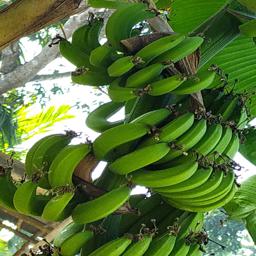
Label: JAHAJI FRUIT